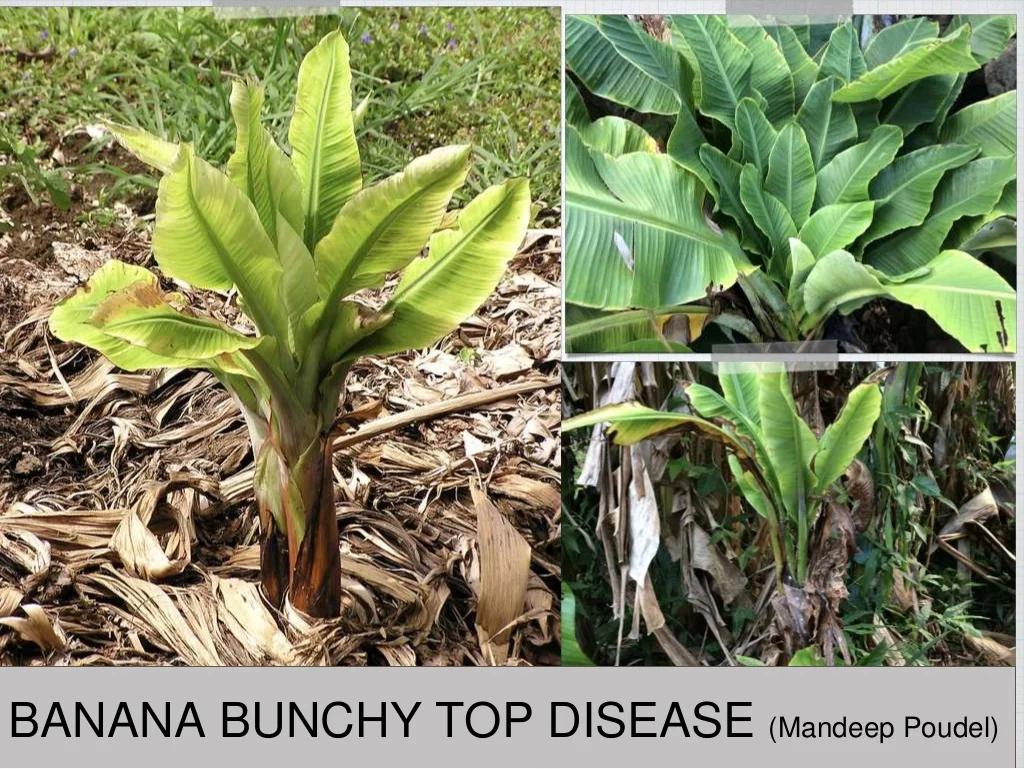
Plant: Banana
Disease: banana bunchy top